Geology of Chile

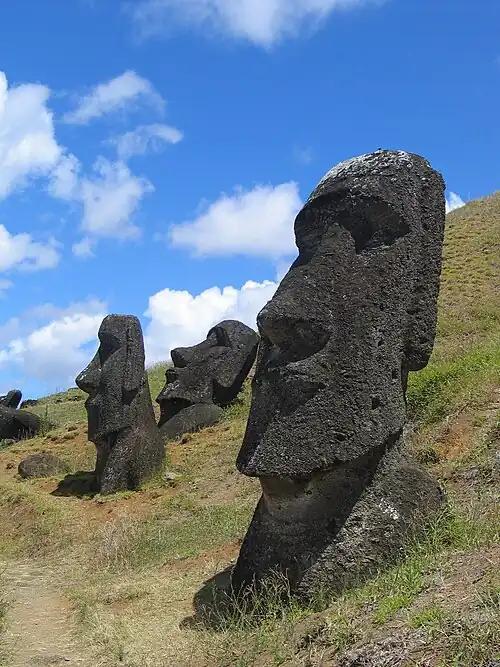
Most of the moai on Easter island are carved from volcanic tuff.

Easter Island is a volcanic island consisting of three extinct volcanoes: Terevaka, at an altitude of , forms the bulk of the island. Two other volcanoes (Poike and Rano Kau) form the eastern and southern headlands, giving the island its triangular shape. There are numerous lesser cones and other volcanic features: the crater Rano Raraku, the cinder cone Puna Pau and many volcanic caves (including lava tubes).